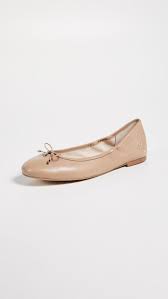
Label: Ballet Flat